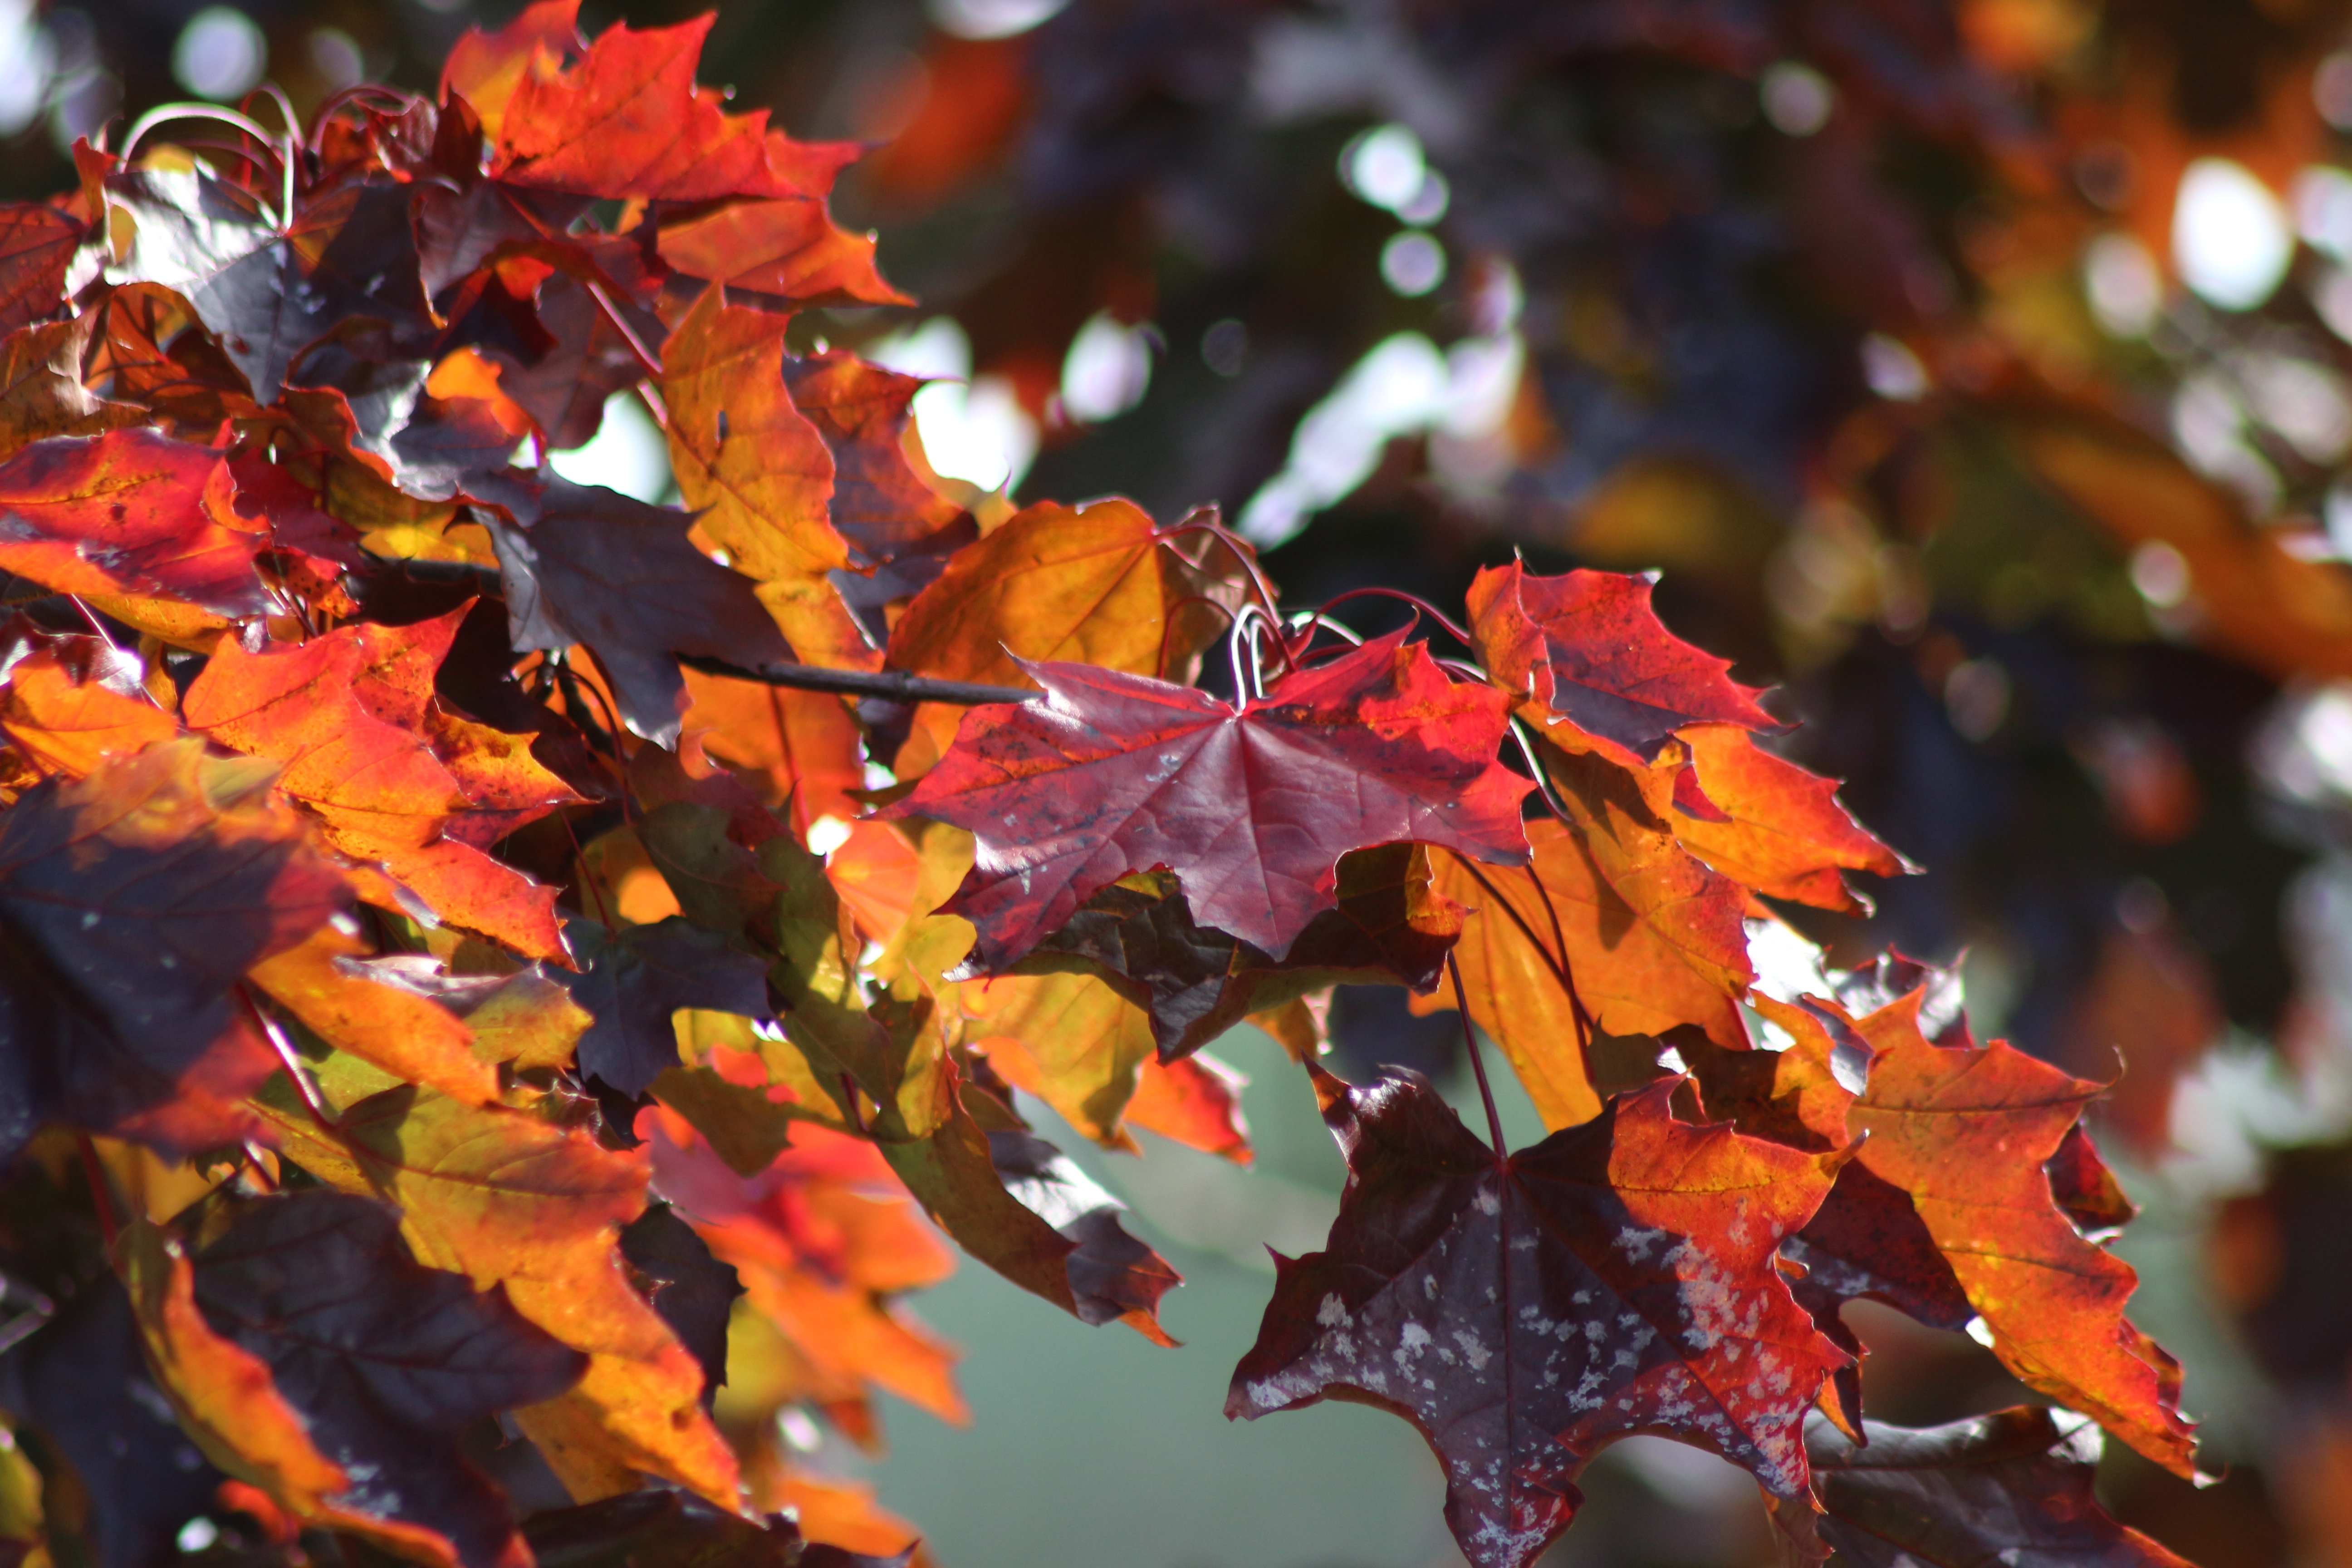
tree, branch, plant, leaf, flower, red, autumn, season, maple tree, maple leaf, leaves, deciduous, fall foliage, leaves in the autumn, golden autumn, flowering plant, woody plant, land plant